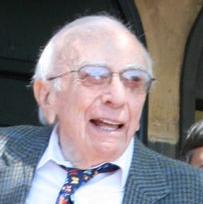
Age: 91